Politics of Georgia (country)

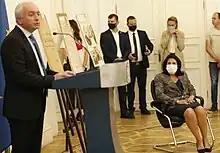
President Zourabichvili attending the inauguration of Constitutional Court chairman Merab Turava

The President of Georgia serves as head of state with very limited executive powers, which are regulated by Chapter Four of the Constitution of Georgia, but also by Articles 25, 37, 38, 44, 46, 48, 56, 57, 58, 60, 64, 66, 68, 71, 72, 73, and 77 of the Constitution.